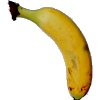
Label: banana_lady_finger